Paul César Helleu

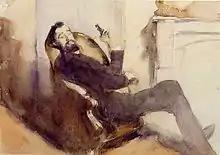
"Paul Helleu" (watercolor), John Singer Sargent, –1885

When he was 18 years old, Helleu established a close friendship with John Singer Sargent, four years his senior, that was to last his lifetime. Already becoming established, Sargent was receiving commissions for his work. Helleu had not sold anything, and was deeply discouraged almost to the point of abandoning his studies. When Sargent heard this, he went to Helleu and picked one of his paintings, praising his technique. Flattered that Sargent would praise his work, he offered to give it to him. Sargent replied, "I shall gladly accept this, Helleu, but not as a gift. I sell my own pictures, and I know what they cost me by the time they are out of my hand. I should never enjoy this pastel if I hadn't paid you a fair and honest price for it." With this he paid him a thousand-franc note.